Gorgonocephalus arcticus

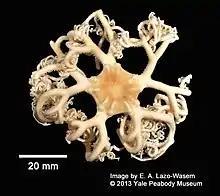
Close up of the disk of "G. arcticus"

"Gorgonocephalus arcticus" has an average disc diameter of 6.5 cm with a pentagonal outline. This disc is usually a yellowish color, with highly branched and divided arms. They can react to water-borne chemicals, changing lighting, currents and vibrations or physical contact.